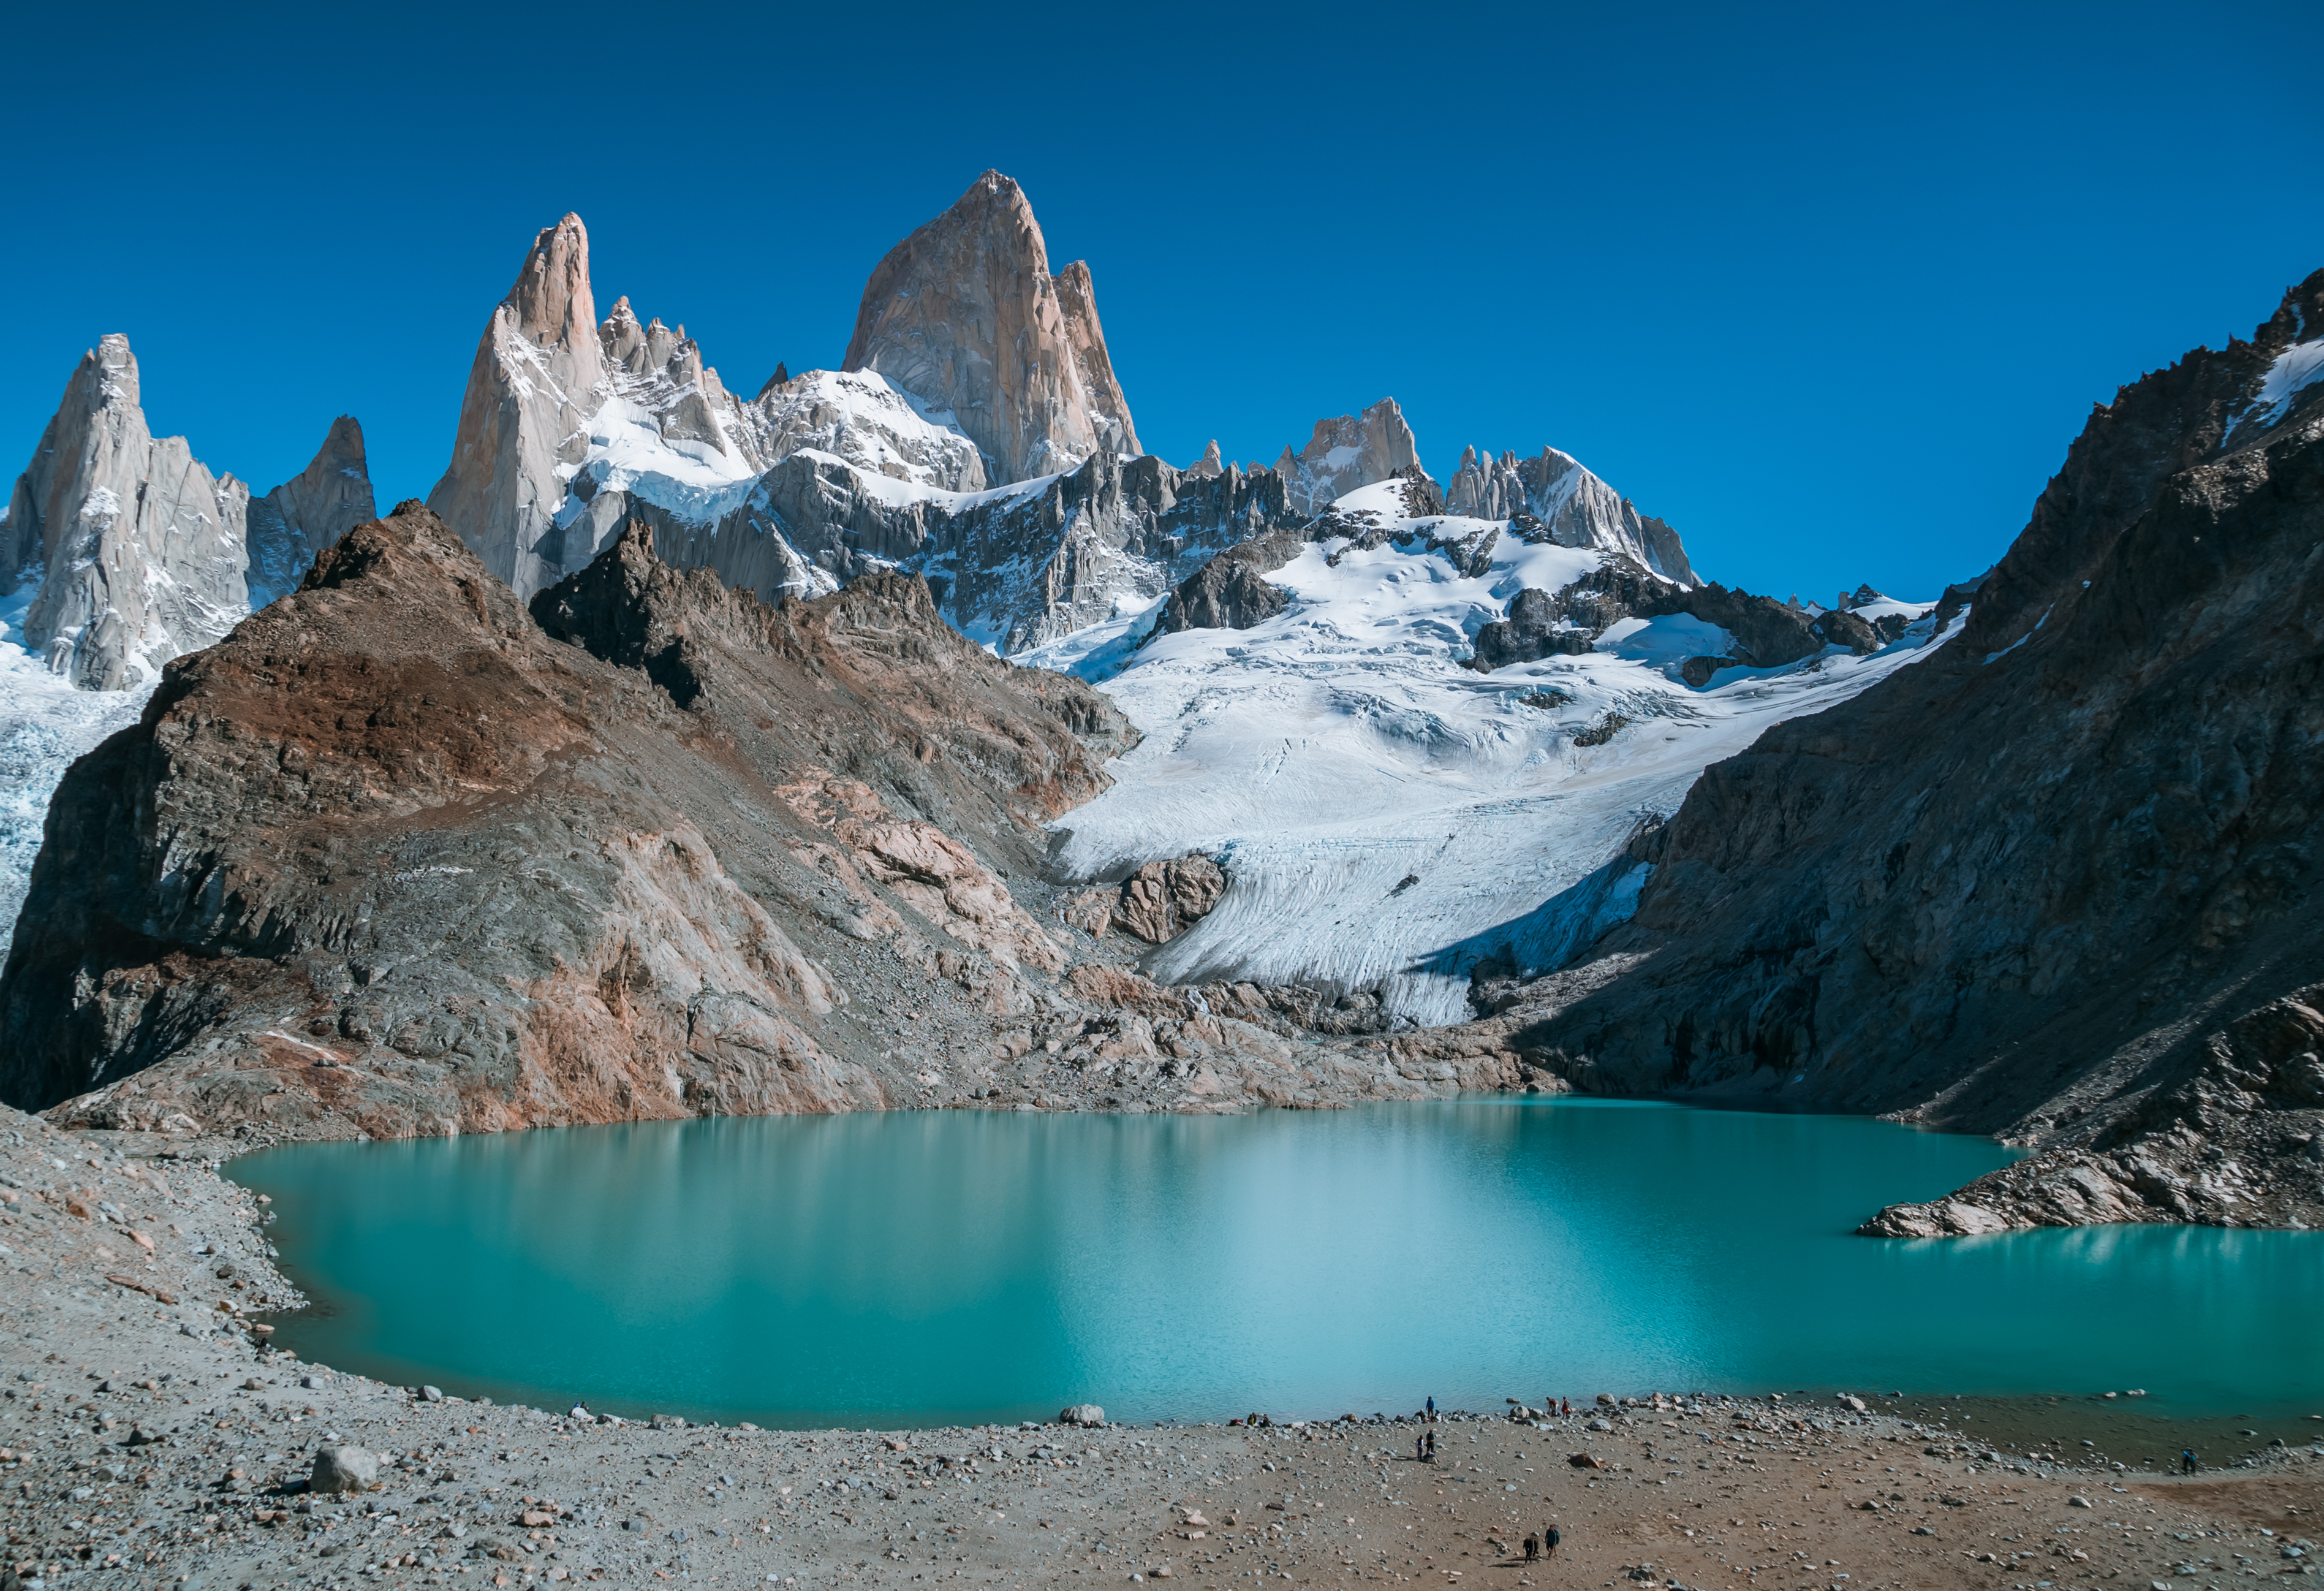
mountain, lake, mountain range, glacier, fjord, alps, cirque, crater lake, moraine, landform, geographical feature, mountainous landforms, glacial landform